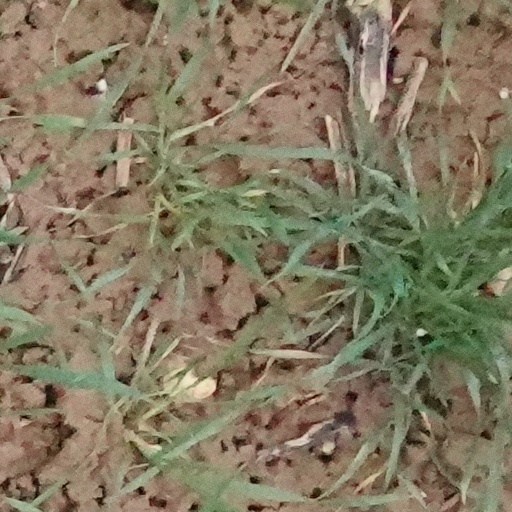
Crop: wheat